Duckmanton Junction

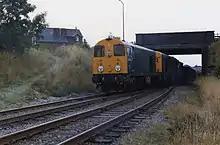
"new Duckmanton South Junction" 1980s-style

Duckmanton Junction is a former railway junction near Arkwright Town in Derbyshire, England.